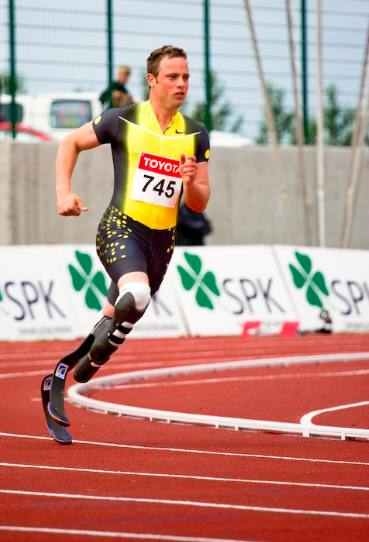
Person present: Yes